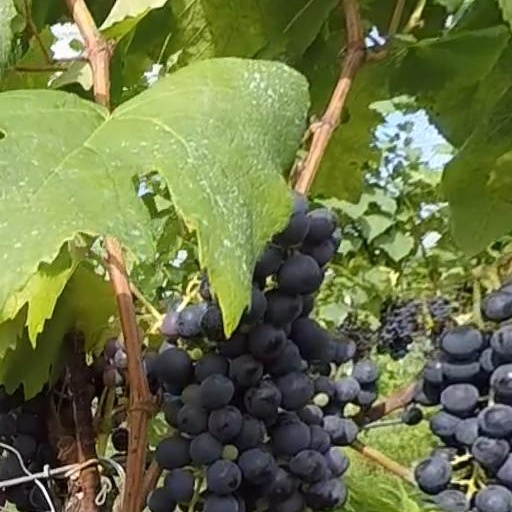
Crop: grape